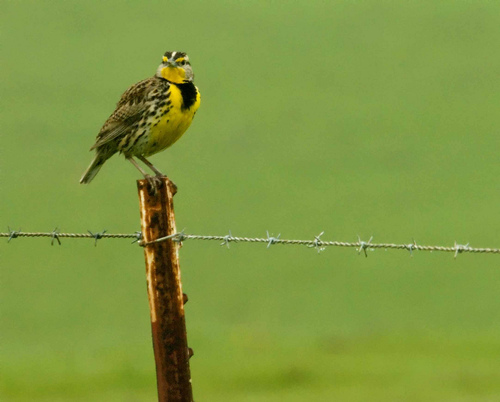
a brightly colored yellow breasted bird with a black crown and cheek patch.
a small bird with a yellow belly, and green wings and a small bill
this bird is yellow and brown and has a very short beak.
this bird is brown, yellow, and black in color with a small beak, and brown eye rings.
this bird has a speckled belly and breast with a short pointy bill.
this bird has wings that are brown with a yellow belly
this bird has a yellow belly and breast and a black spotted back.
a wide body bird, which has a yellow belly, black chest and black/yellow/white stripe down the head.
this bird has a black and yellow crown with yellow throat and black breast.
a shockingly golden yellow sided bird, with a black throat, speckled flanks, body and dark brow with a white striped crown, is a joy to see.
Species: Western Meadowlark